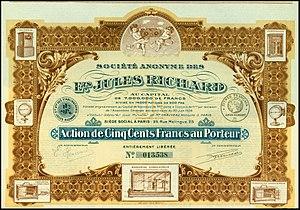
Jules Richard est un industriel français, constructeur d'appareils photographiques stéréoscopiques et d'instruments scientifiques.